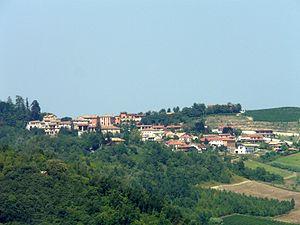
Ponzano Monferrato est une commune italienne de la province d'Alexandrie dans la région du Piémont en Italie.